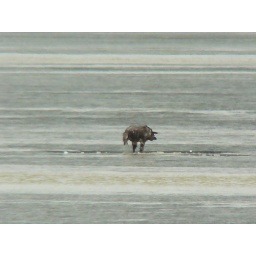
He was out in the middle of a huge lake stalking fish through a hole in the ice.